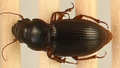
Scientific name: Cratacanthus dubius
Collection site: North Sterling NEON (STER), plot STER_028